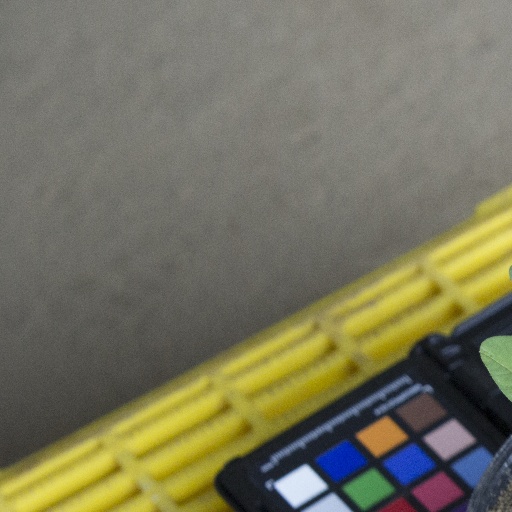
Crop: soybean